Security

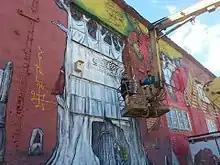
Graffiti about environmental security, Belarus, 2016

Home security normally refers to the security systems used on a property used as a dwelling (commonly including doors, locks, alarm systems, lighting, fencing); and personal security practices (such as ensuring doors are locked, alarms are activated, windows are closed etc.)